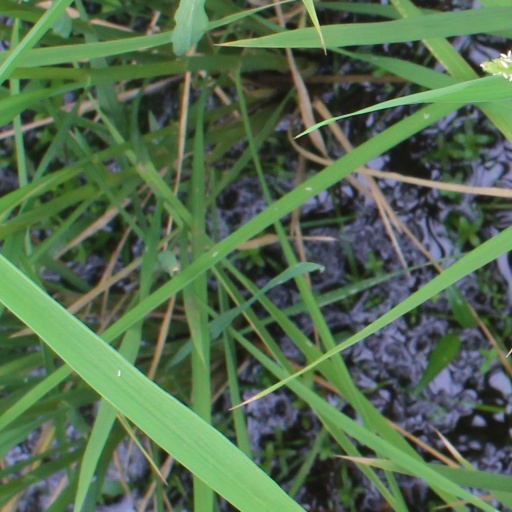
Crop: rice